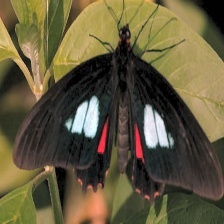
Species: GREEN CELLED CATTLEHEART